Nyanaponika Thera

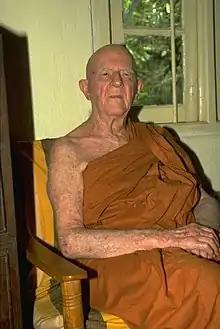

Nyanaponika Thera or Nyanaponika Mahathera (July 21, 1901 – 19 October 1994) was a German–Sri Lankan Theravada Buddhist monk and scholar who, after ordaining in Sri Lanka, later became the co-founder of the Buddhist Publication Society and author of numerous seminal books and articles on Theravada Buddhism. He mentored and taught a whole generation of Western Buddhist leaders such as Bhikkhu Bodhi.